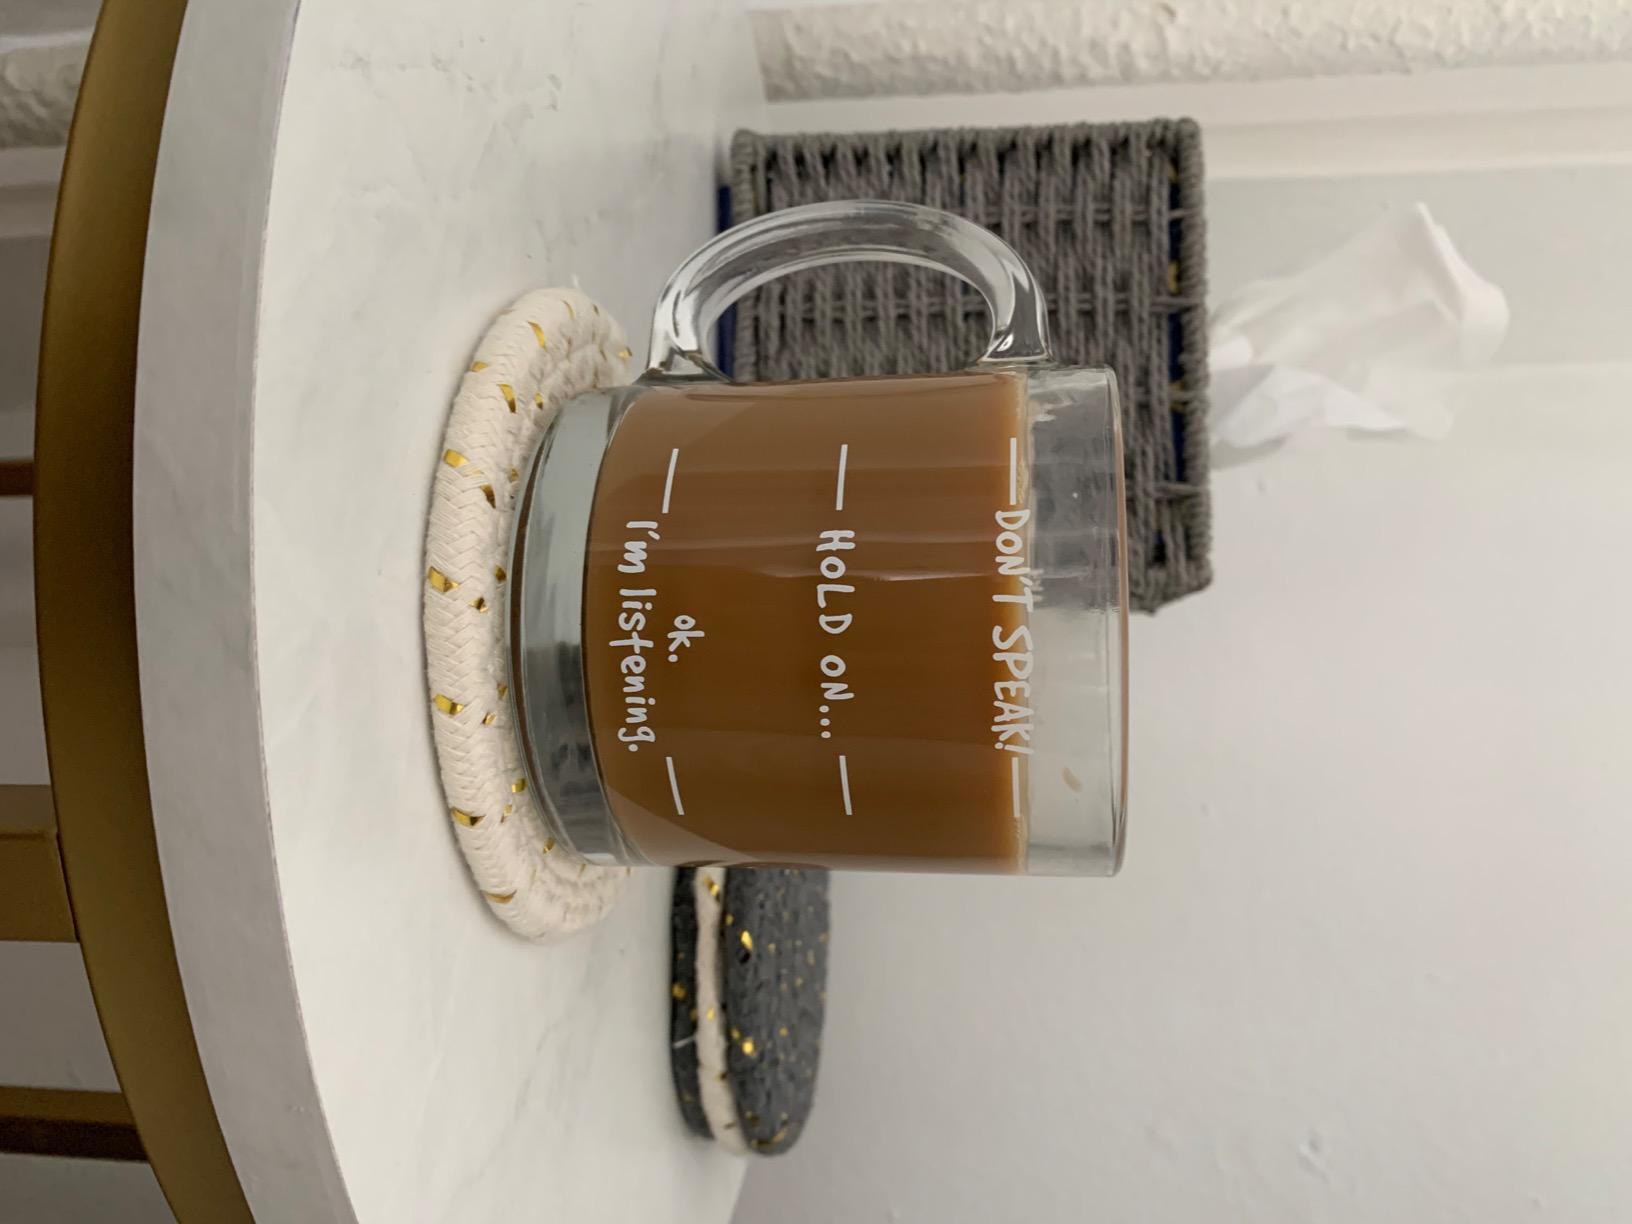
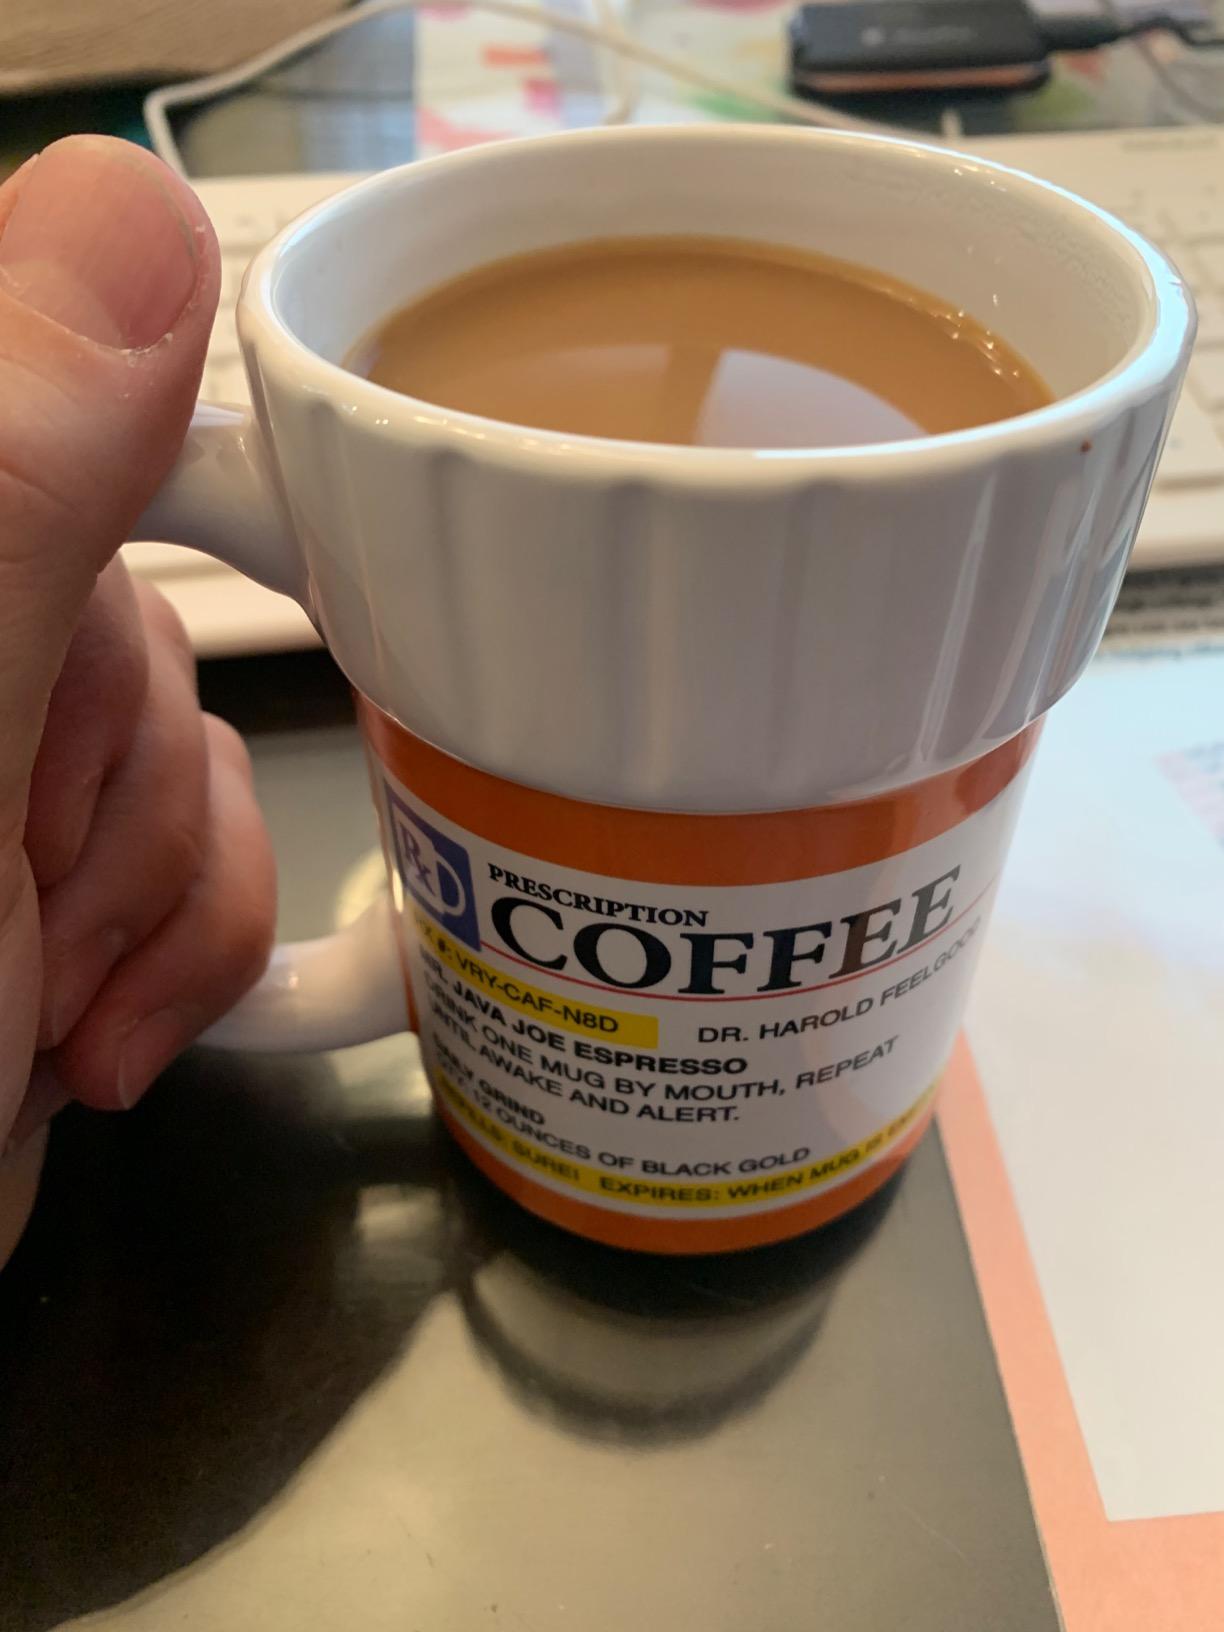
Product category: items_mug
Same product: no